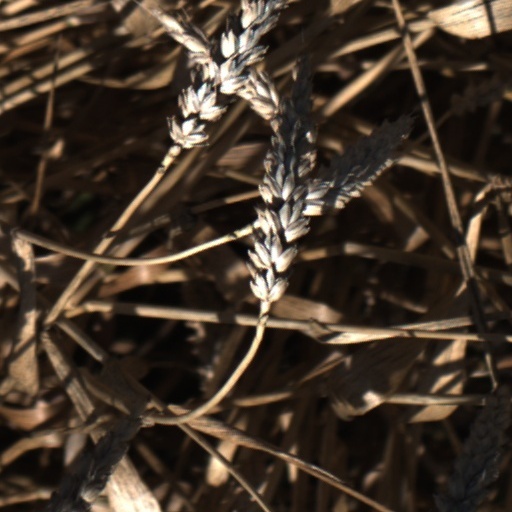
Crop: wheat